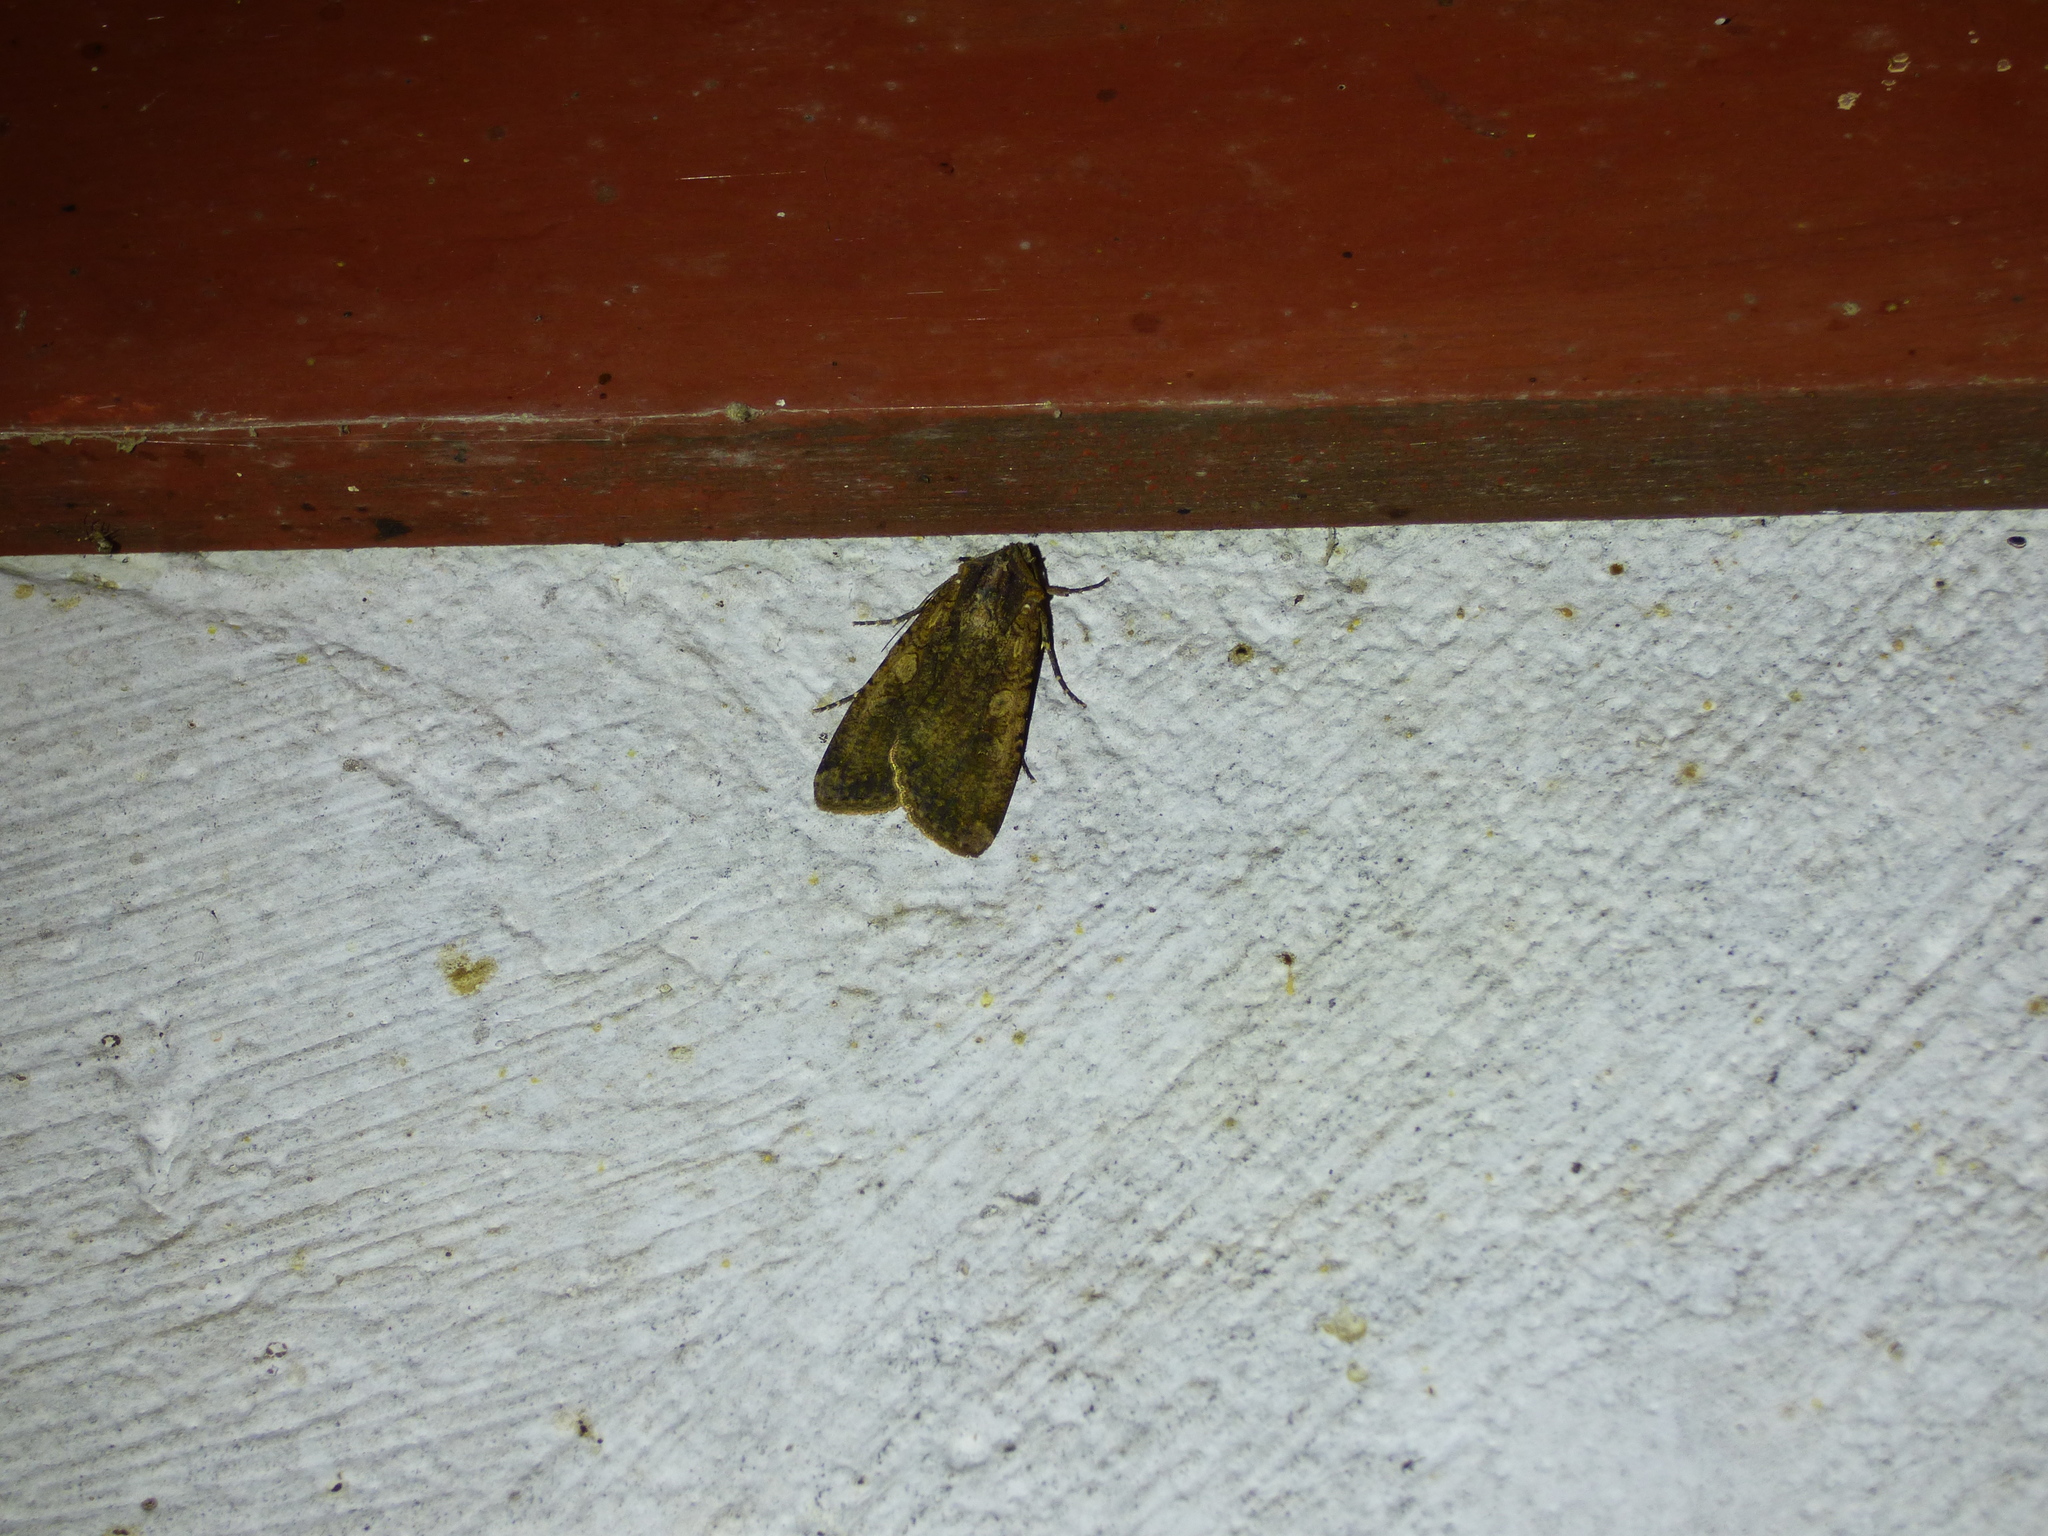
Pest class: cutworms